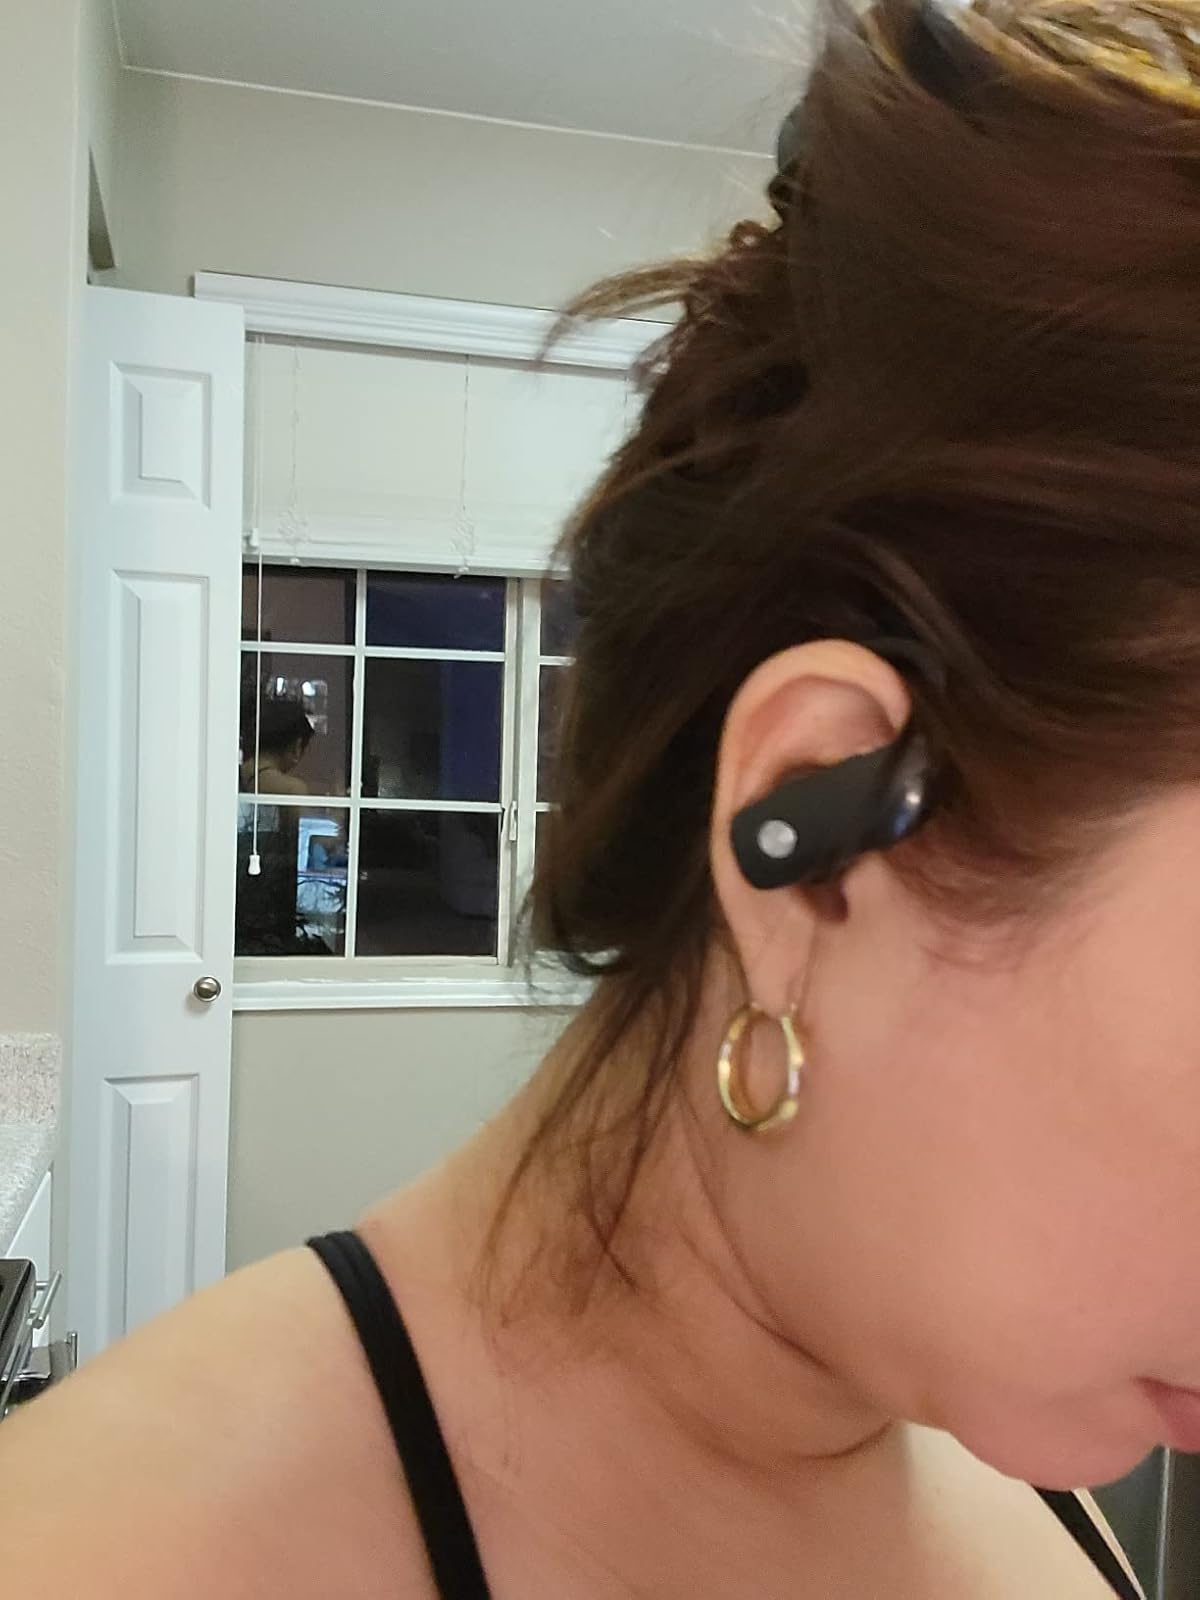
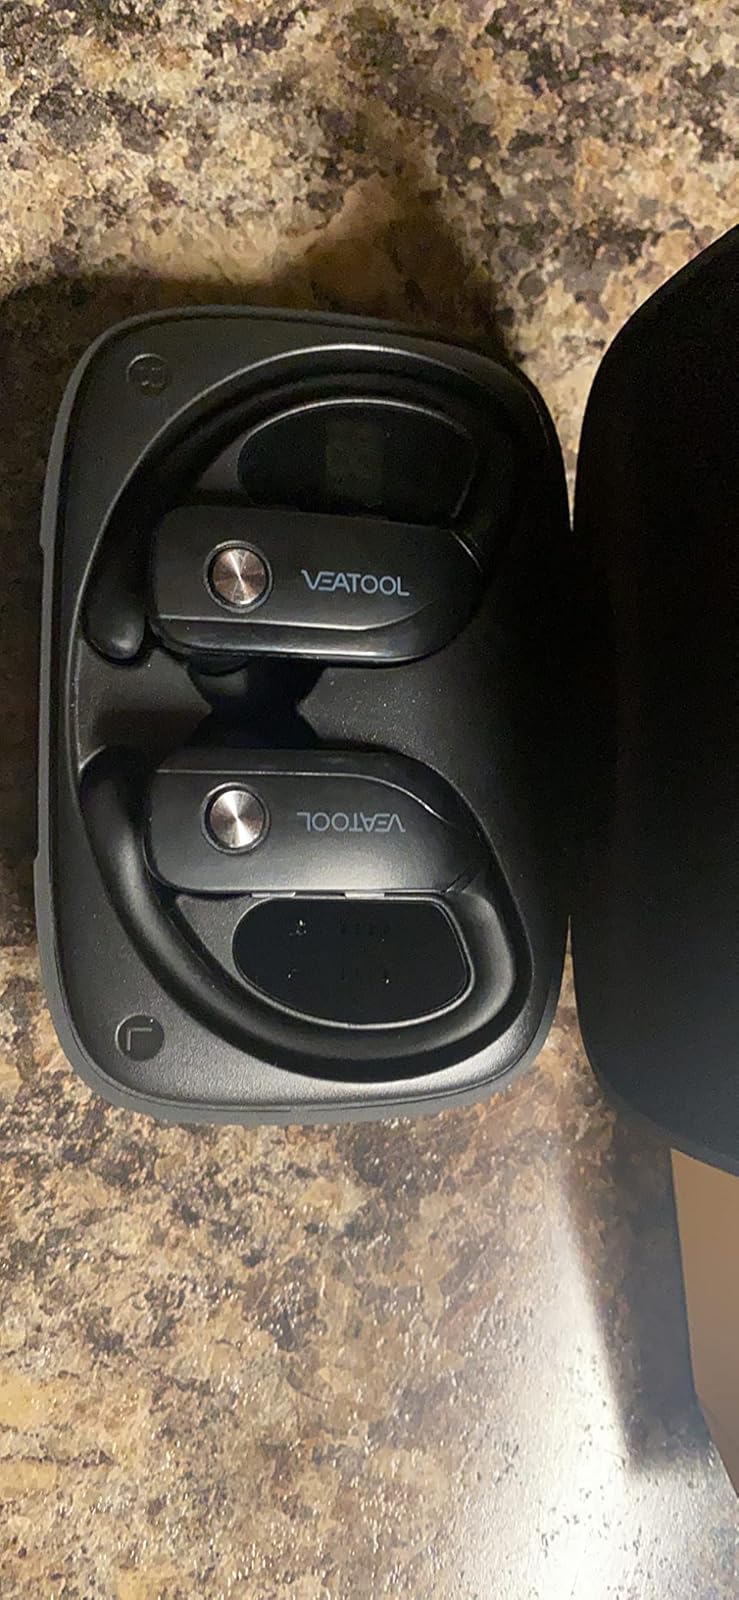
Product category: earbuds
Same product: yes